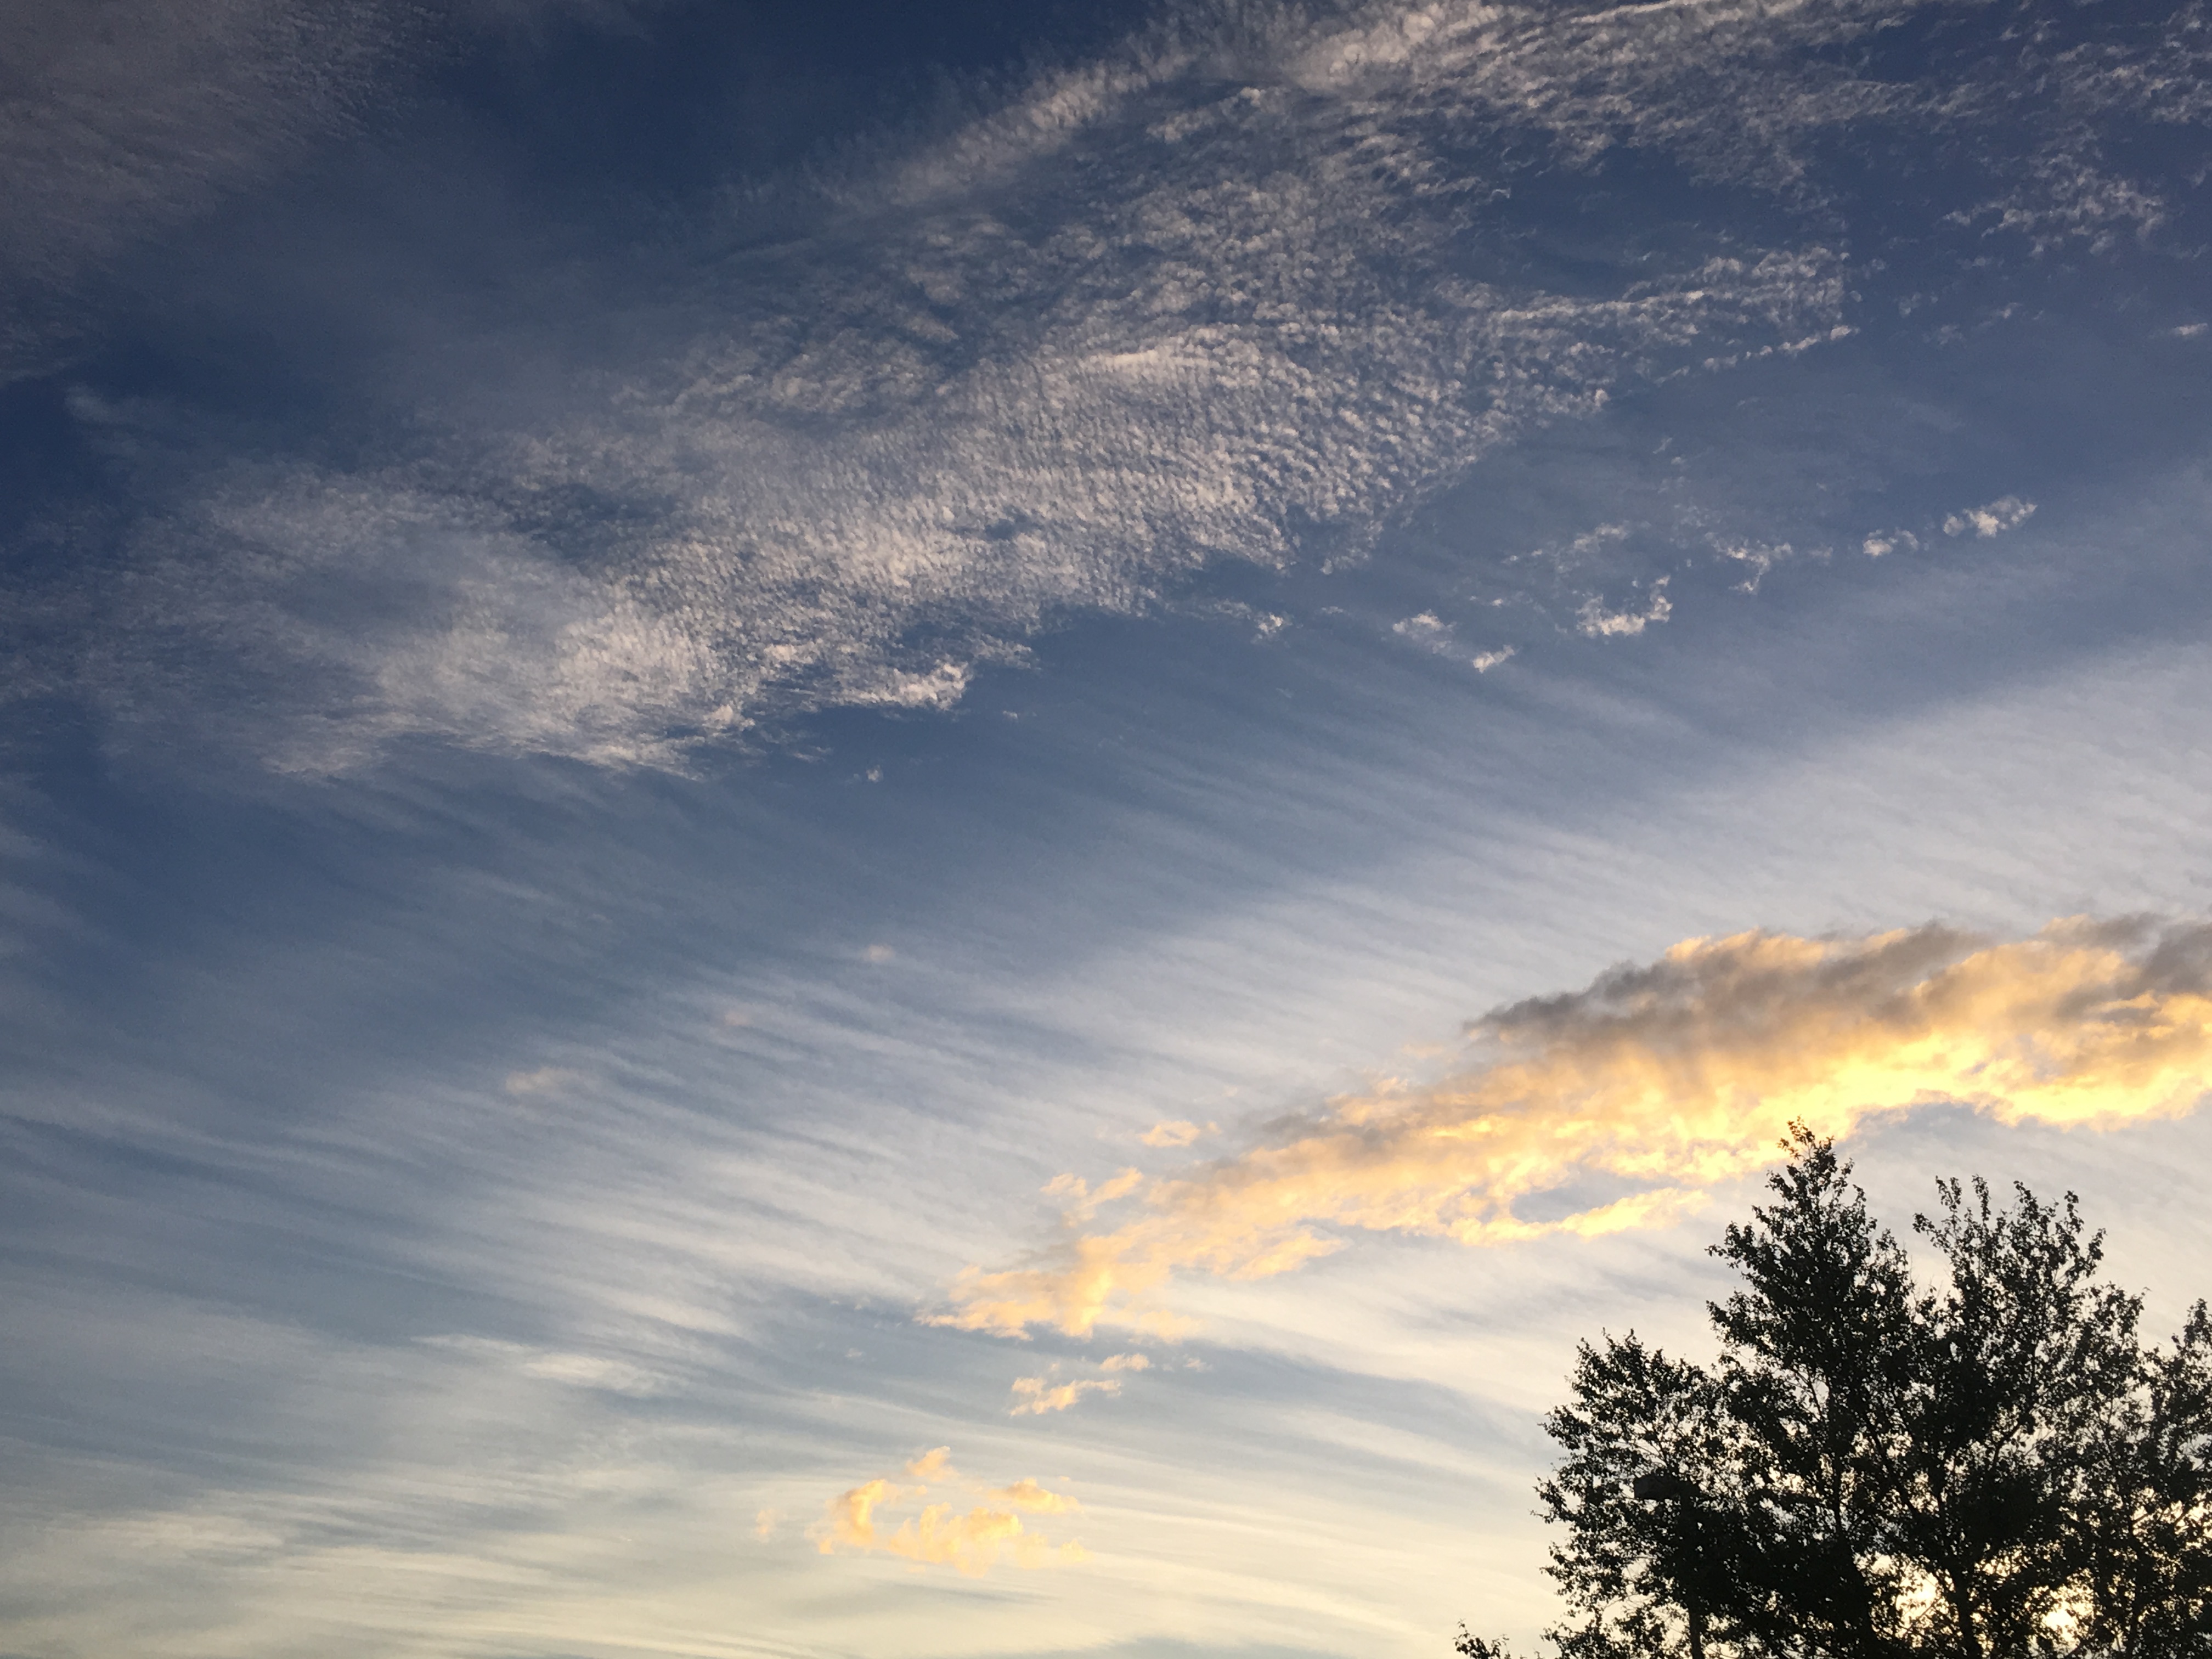
horizon, cloud, sky, sun, sunrise, sunset, sunlight, morning, dawn, atmosphere, dusk, daytime, evening, cumulus, afterglow, meteorological phenomenon, atmosphere of earth